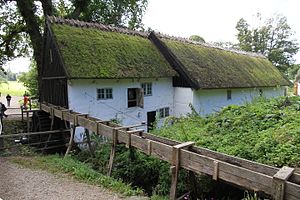
Kirke Hvalsø
Kirke Hvalsø er en dansk stationsby på Midtsjælland med 4.218 indbyggere, beliggende 35 km syd for Frederikssund, 23 km nord for Ringsted, 21 km sydvest for Roskilde og 19 km sydøst for Holbæk. Byen hører til Lejre Kommune i Region Sjælland. Den er kommunens største by og har kommunens rådhus.